Eighteen Years in Prison

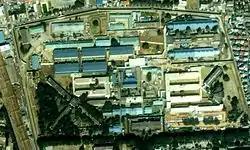
Fuchu Prison

"Eighteen Years in Prison" describes the life of Tokuda Kyuichi and Yoshio Shiga, both of whom were communists imprisoned in Imperial Japan. The events in the book include their liberation from Fuchu Prison following the defeat of the Empire of Japan in World War II. The book was published by the Japanese Communist Party in 1948. The book was translated by Andrew Y. Kuroda of the Japanese Section, Orientalist Division, the Library of Congress. In 1951, the book was a subject during the "Hearings before the Subcommittee to Investigate the Administration of the Internal Security Act and Other Internal Security Laws of the Committee on the Judiciary". "Eighteen Years in Prison" has been cited as a reference for the books "The Japanese Communist Party 1922-1945" by George M. Beckmann, Genji Okubo and "Janus-Faced Justice: Political Criminals in Imperial Japan"